Aaron McEneff

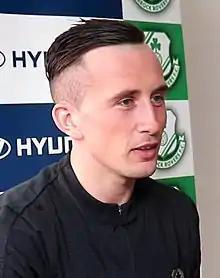
McEneff in 2019

Aaron McEneff (born 9 July 1995) is an Irish professional footballer who plays as a midfielder for Shamrock Rovers in the League of Ireland Premier Division.